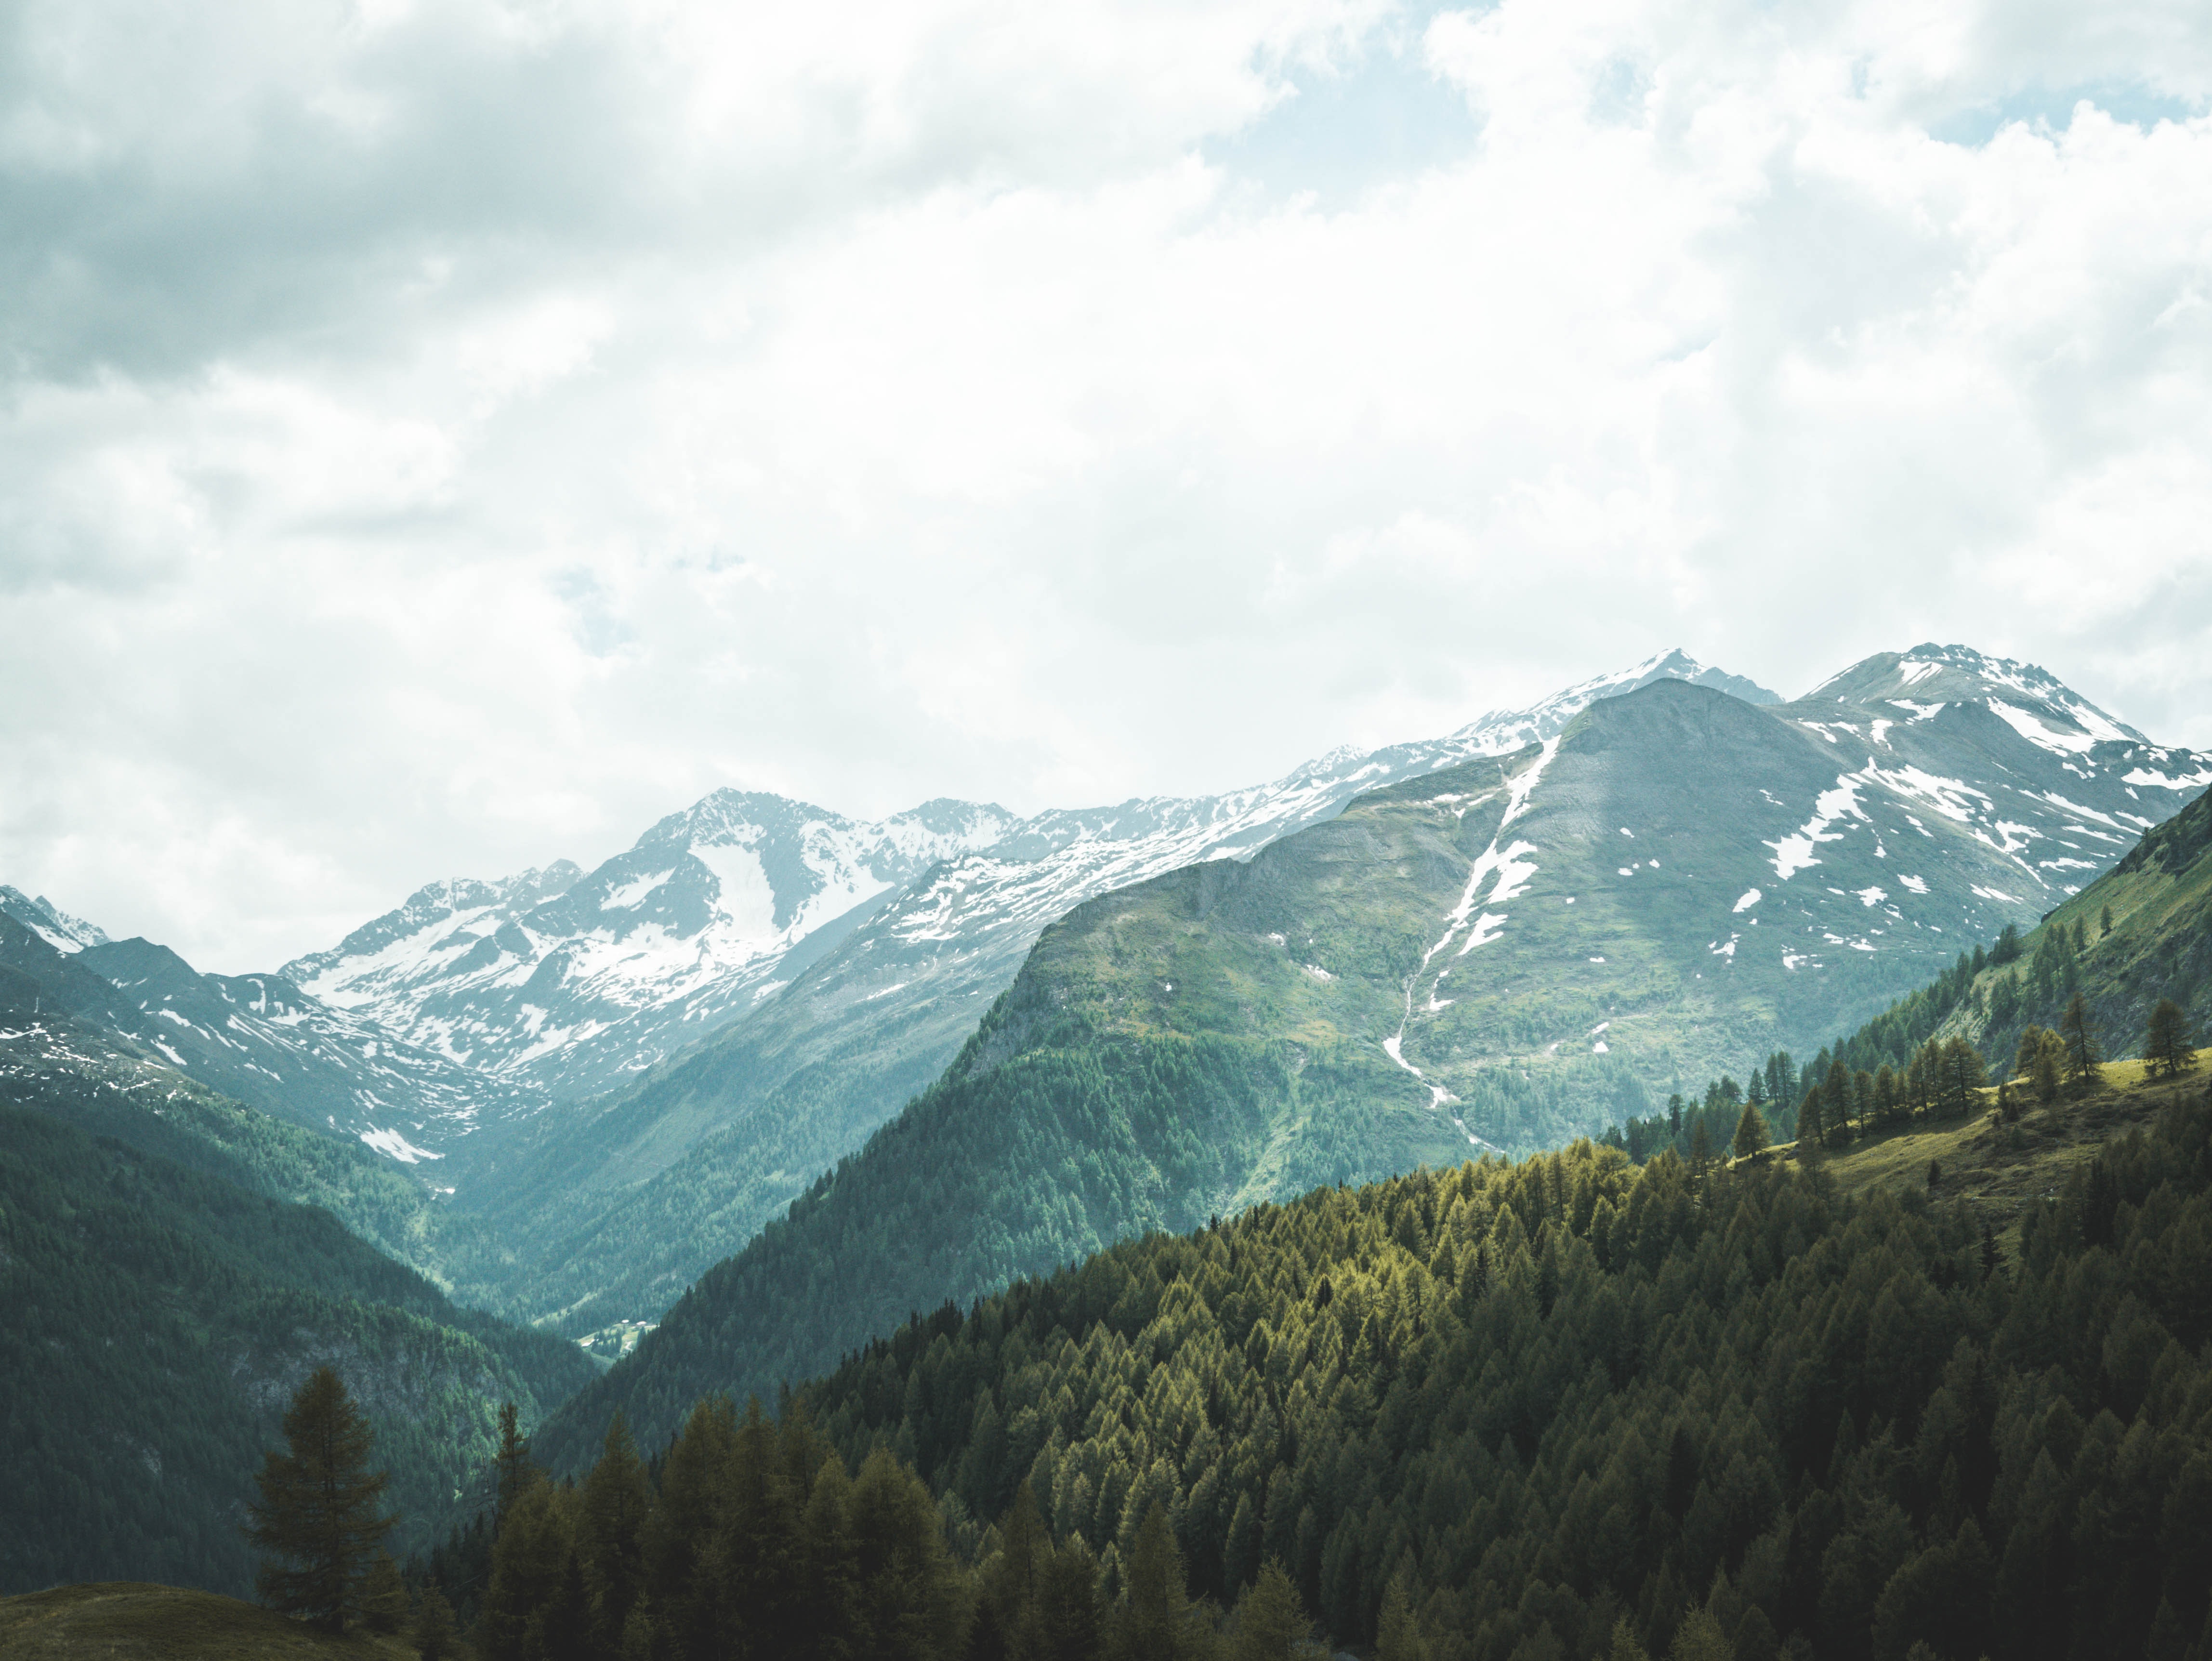
mountainous landforms, mountain, highland, mountain range, sky, nature, hill station, ridge, wilderness, valley, hill, green, alps, natural landscape, cloud, atmospheric phenomenon, massif, fell, mount scenery, tree, mountain pass, summit, landscape, national park, grass, road, terrain, geological phenomenon, snow, forest, grassland, meteorological phenomenon, ar te